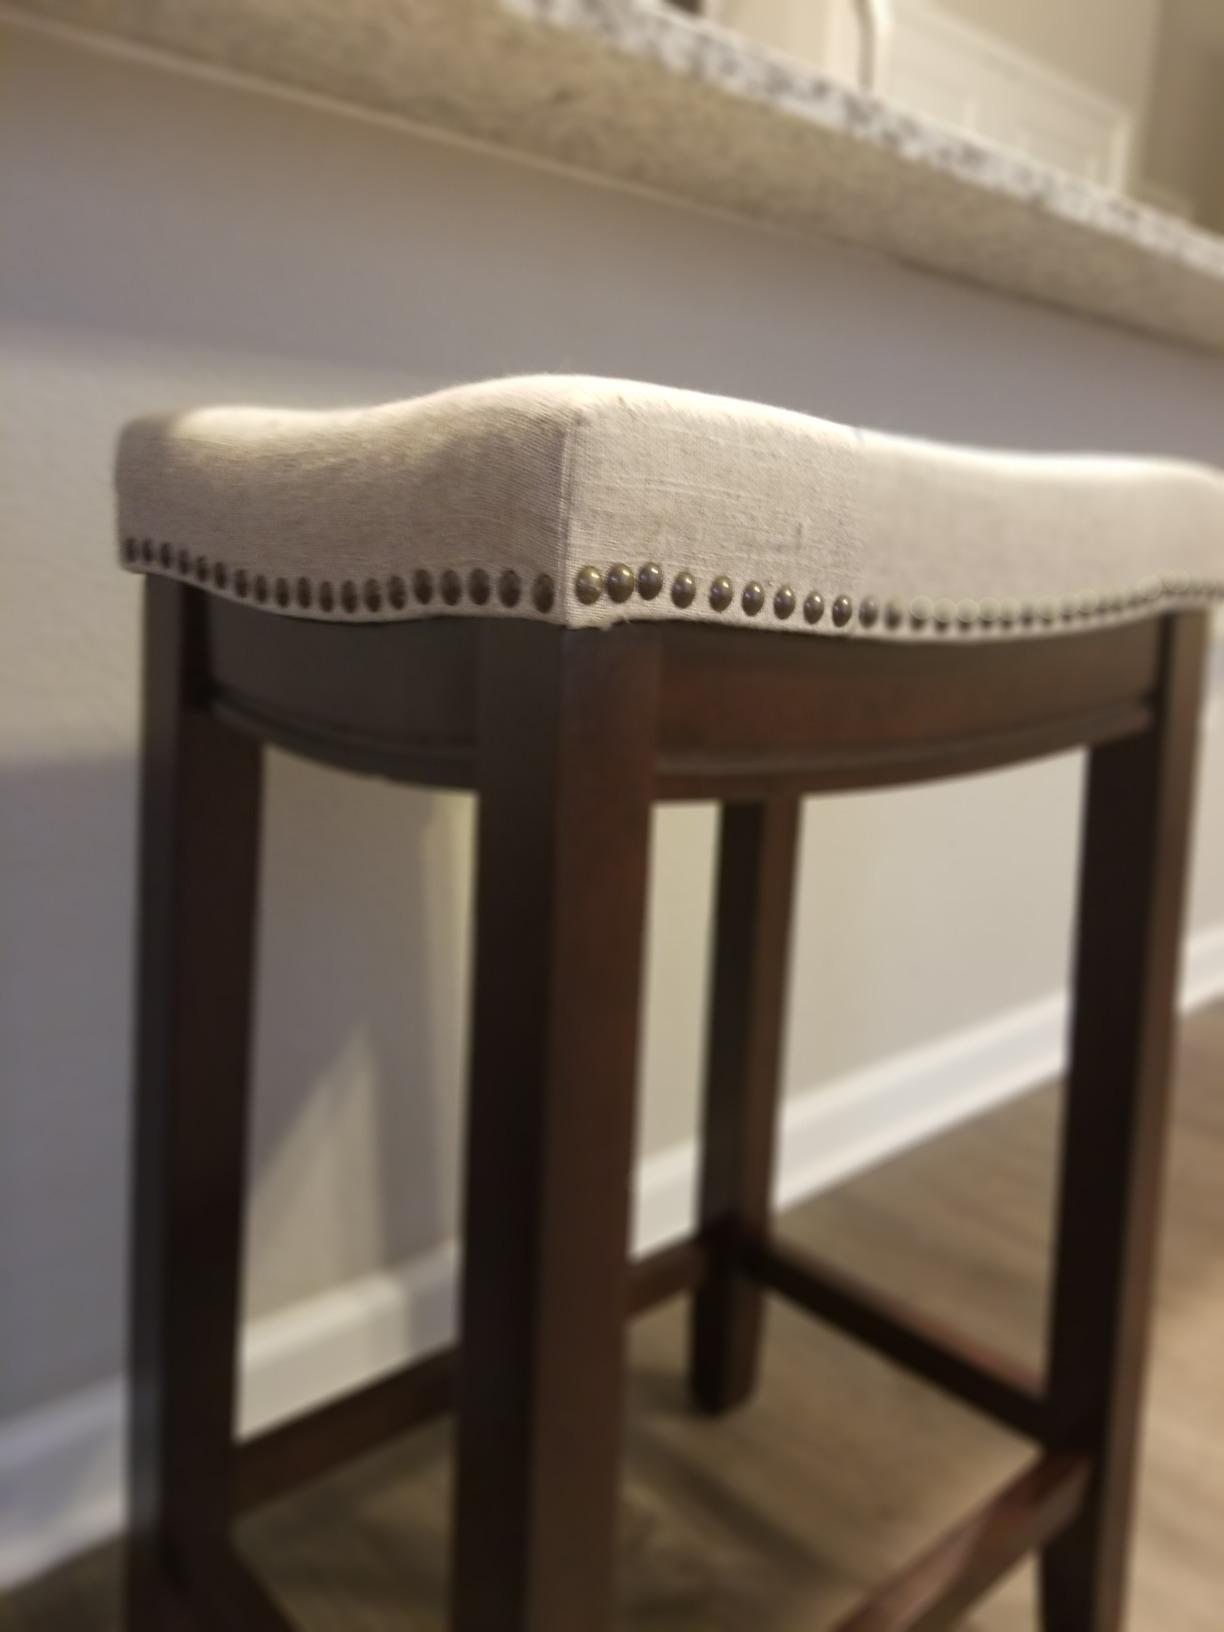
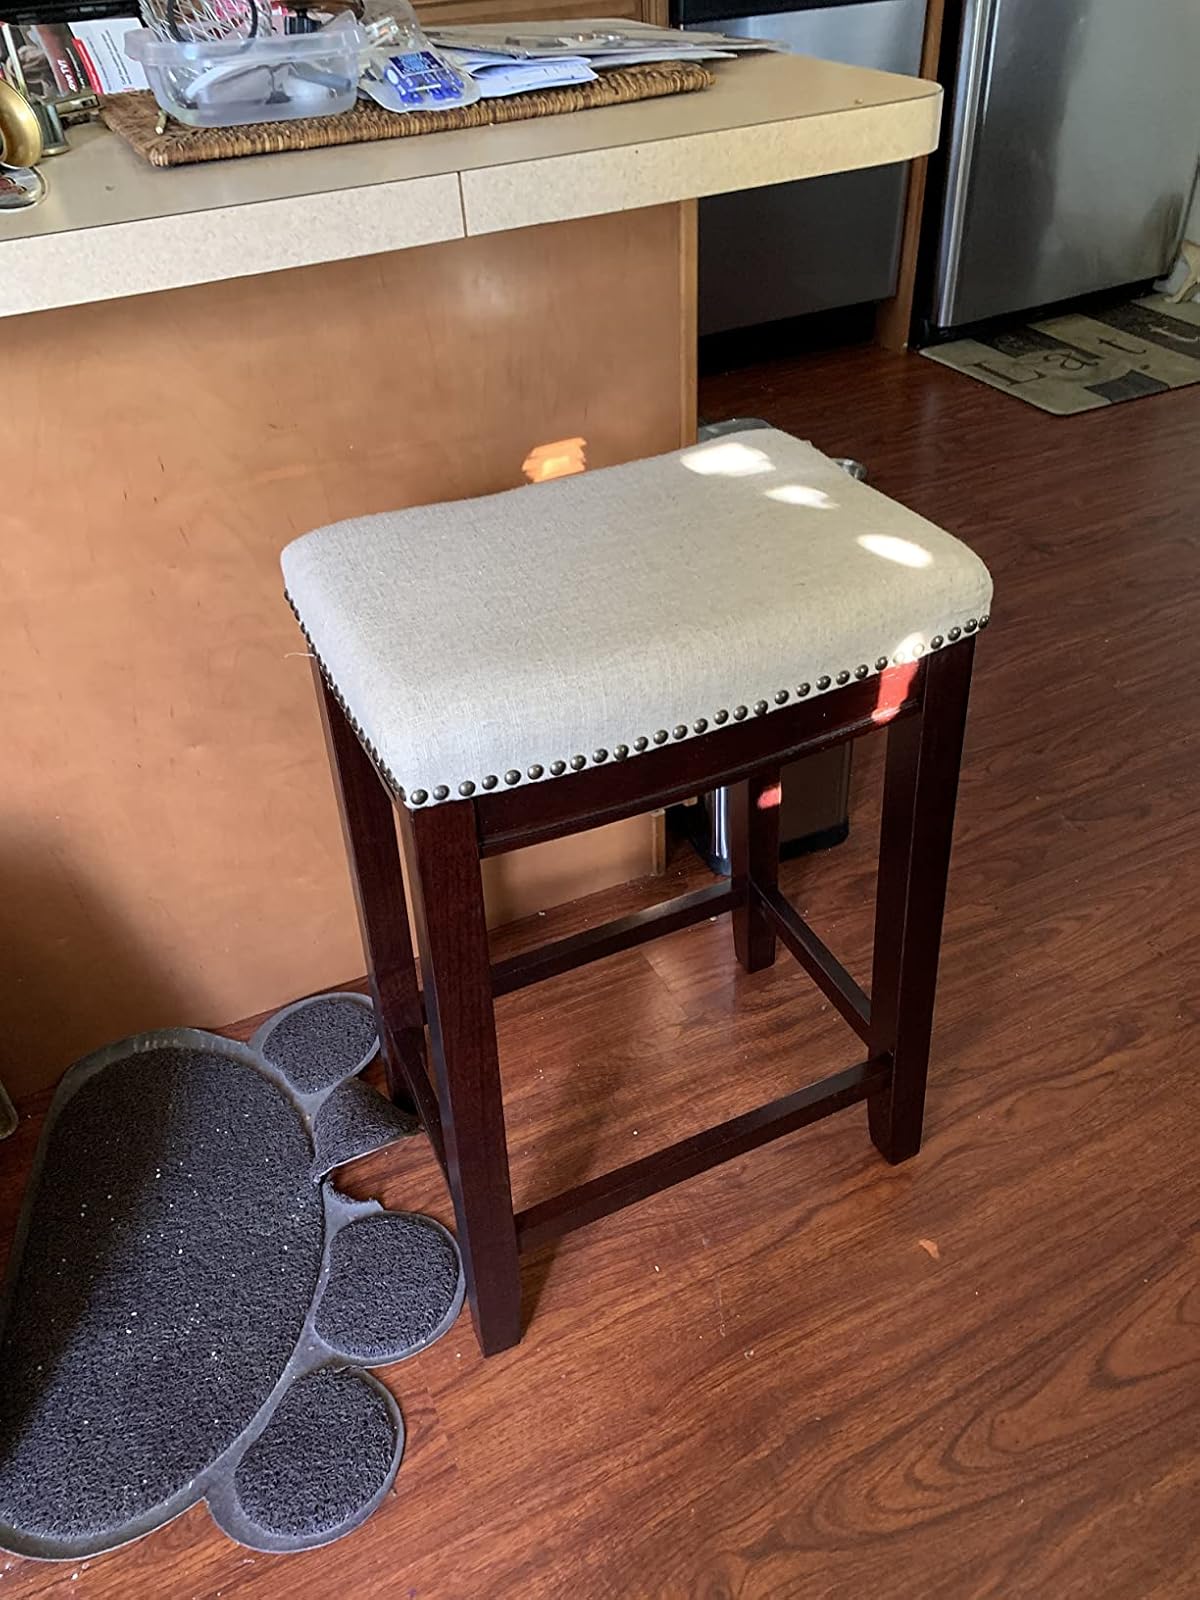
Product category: stool
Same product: yes